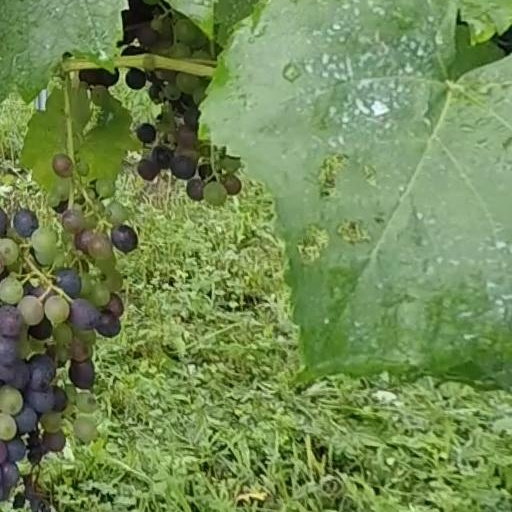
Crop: grape